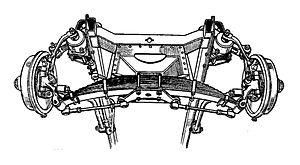
La Hillman Fourteen est une voiture quatre cylindres de taille moyenne annoncée par le directeur de Hillman, Spencer Wilks, beau-fils de William Hillman, à la fin de septembre 1925. Cette nouvelle Quatorze a considérablement augmenté la part de marché de Hillman et est restée en vente jusqu'en 1931. Pendant cette période, elle fut le principal produit de la société anglaise.